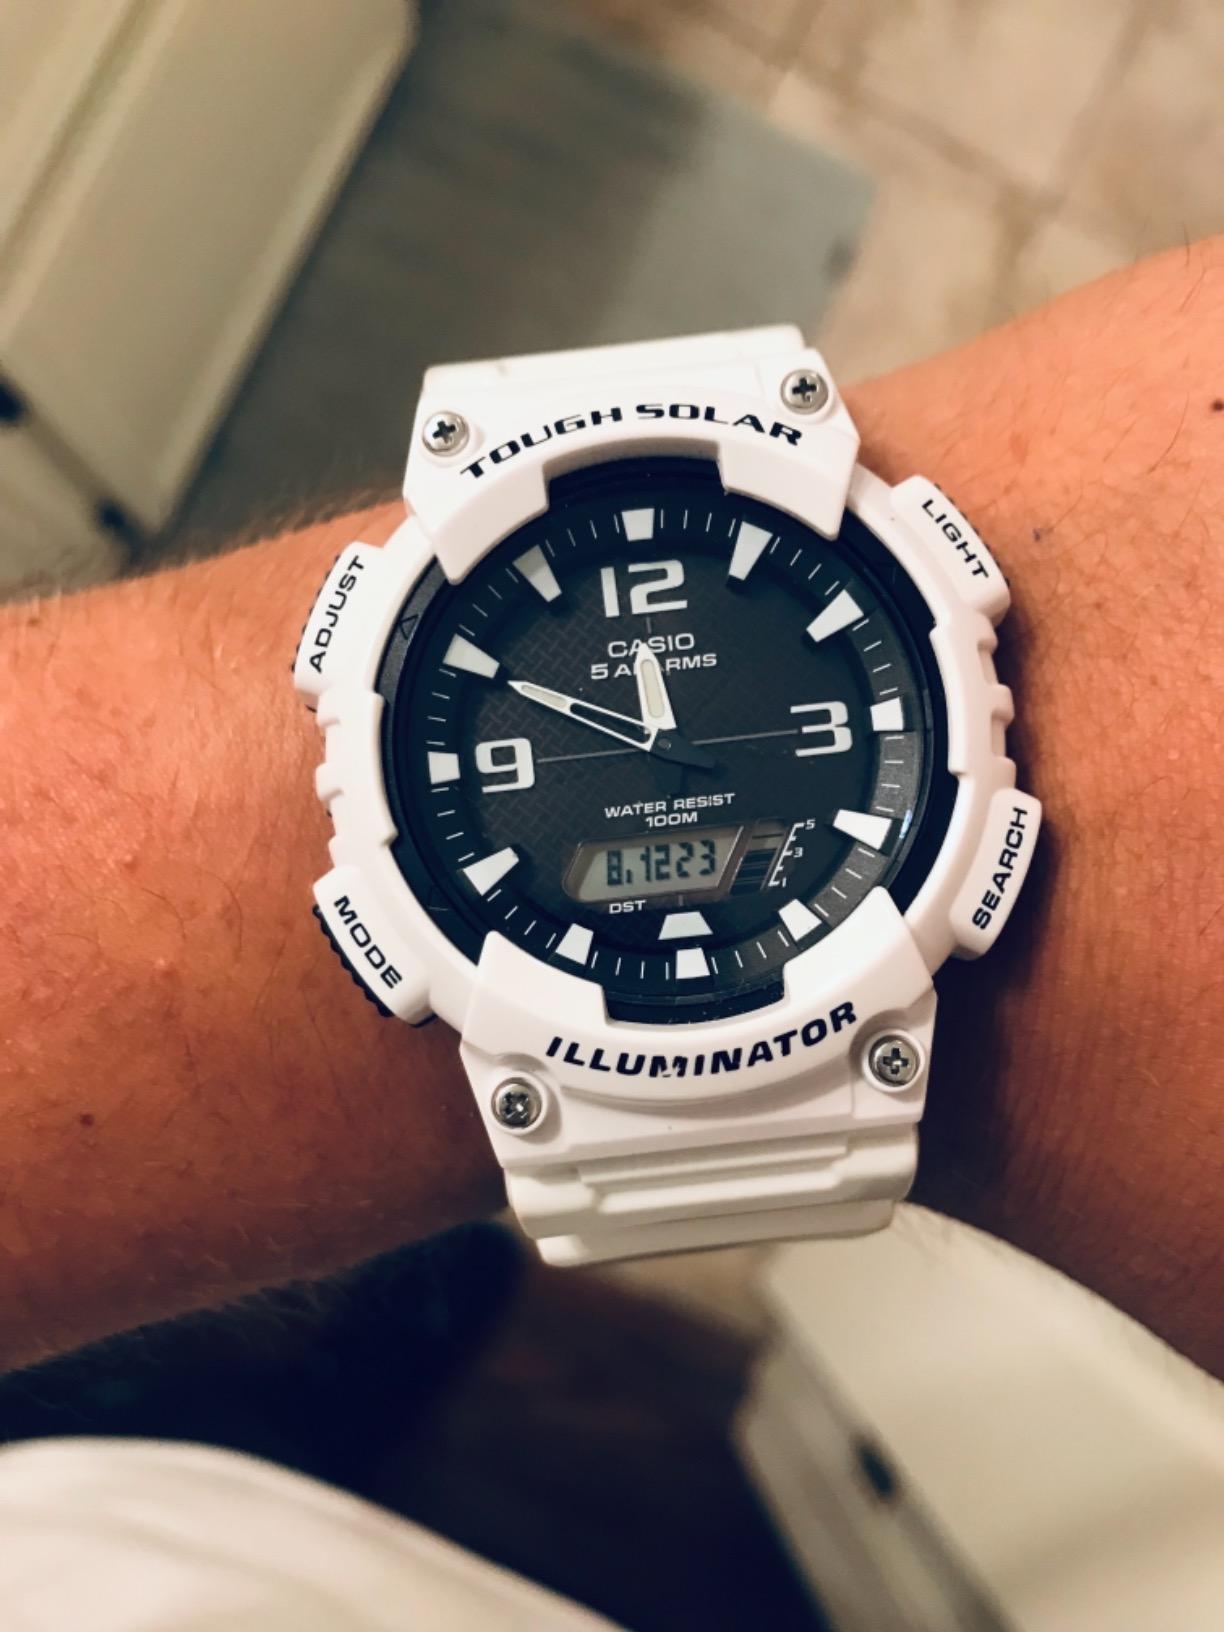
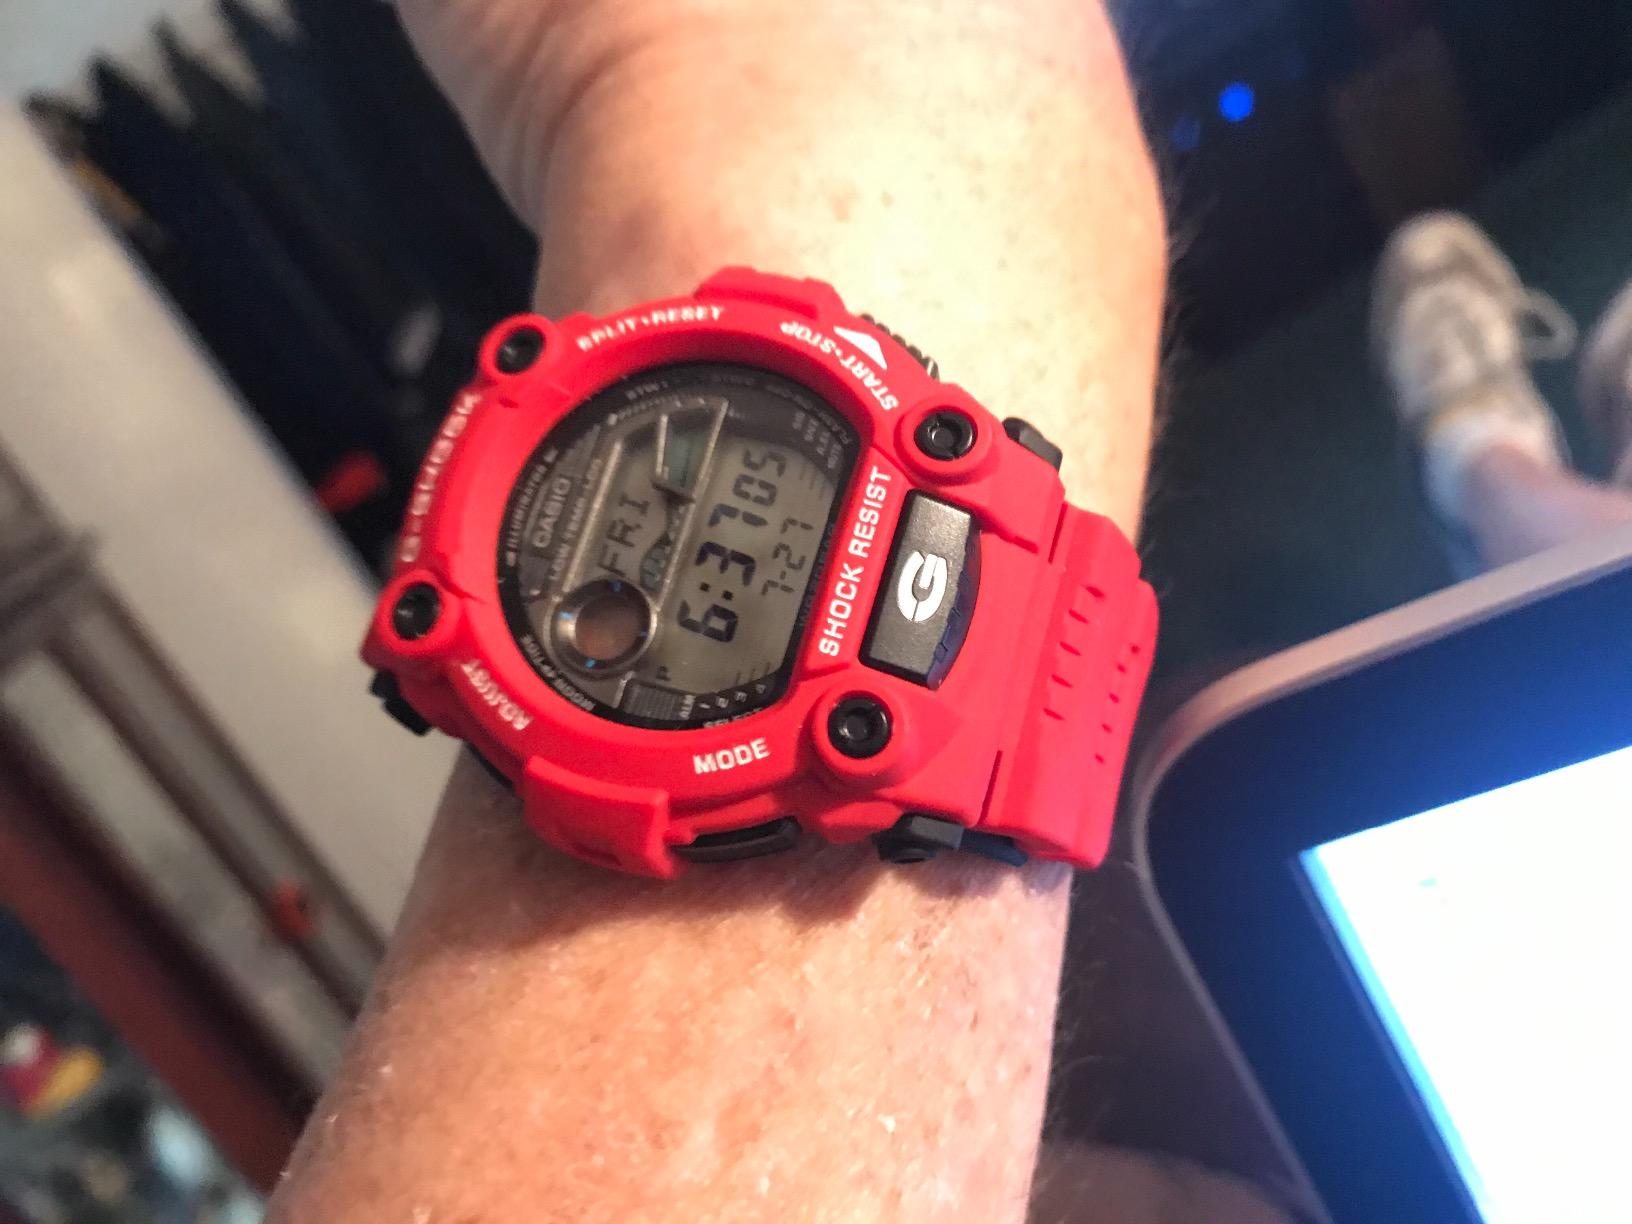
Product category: accessories_watch
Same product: no